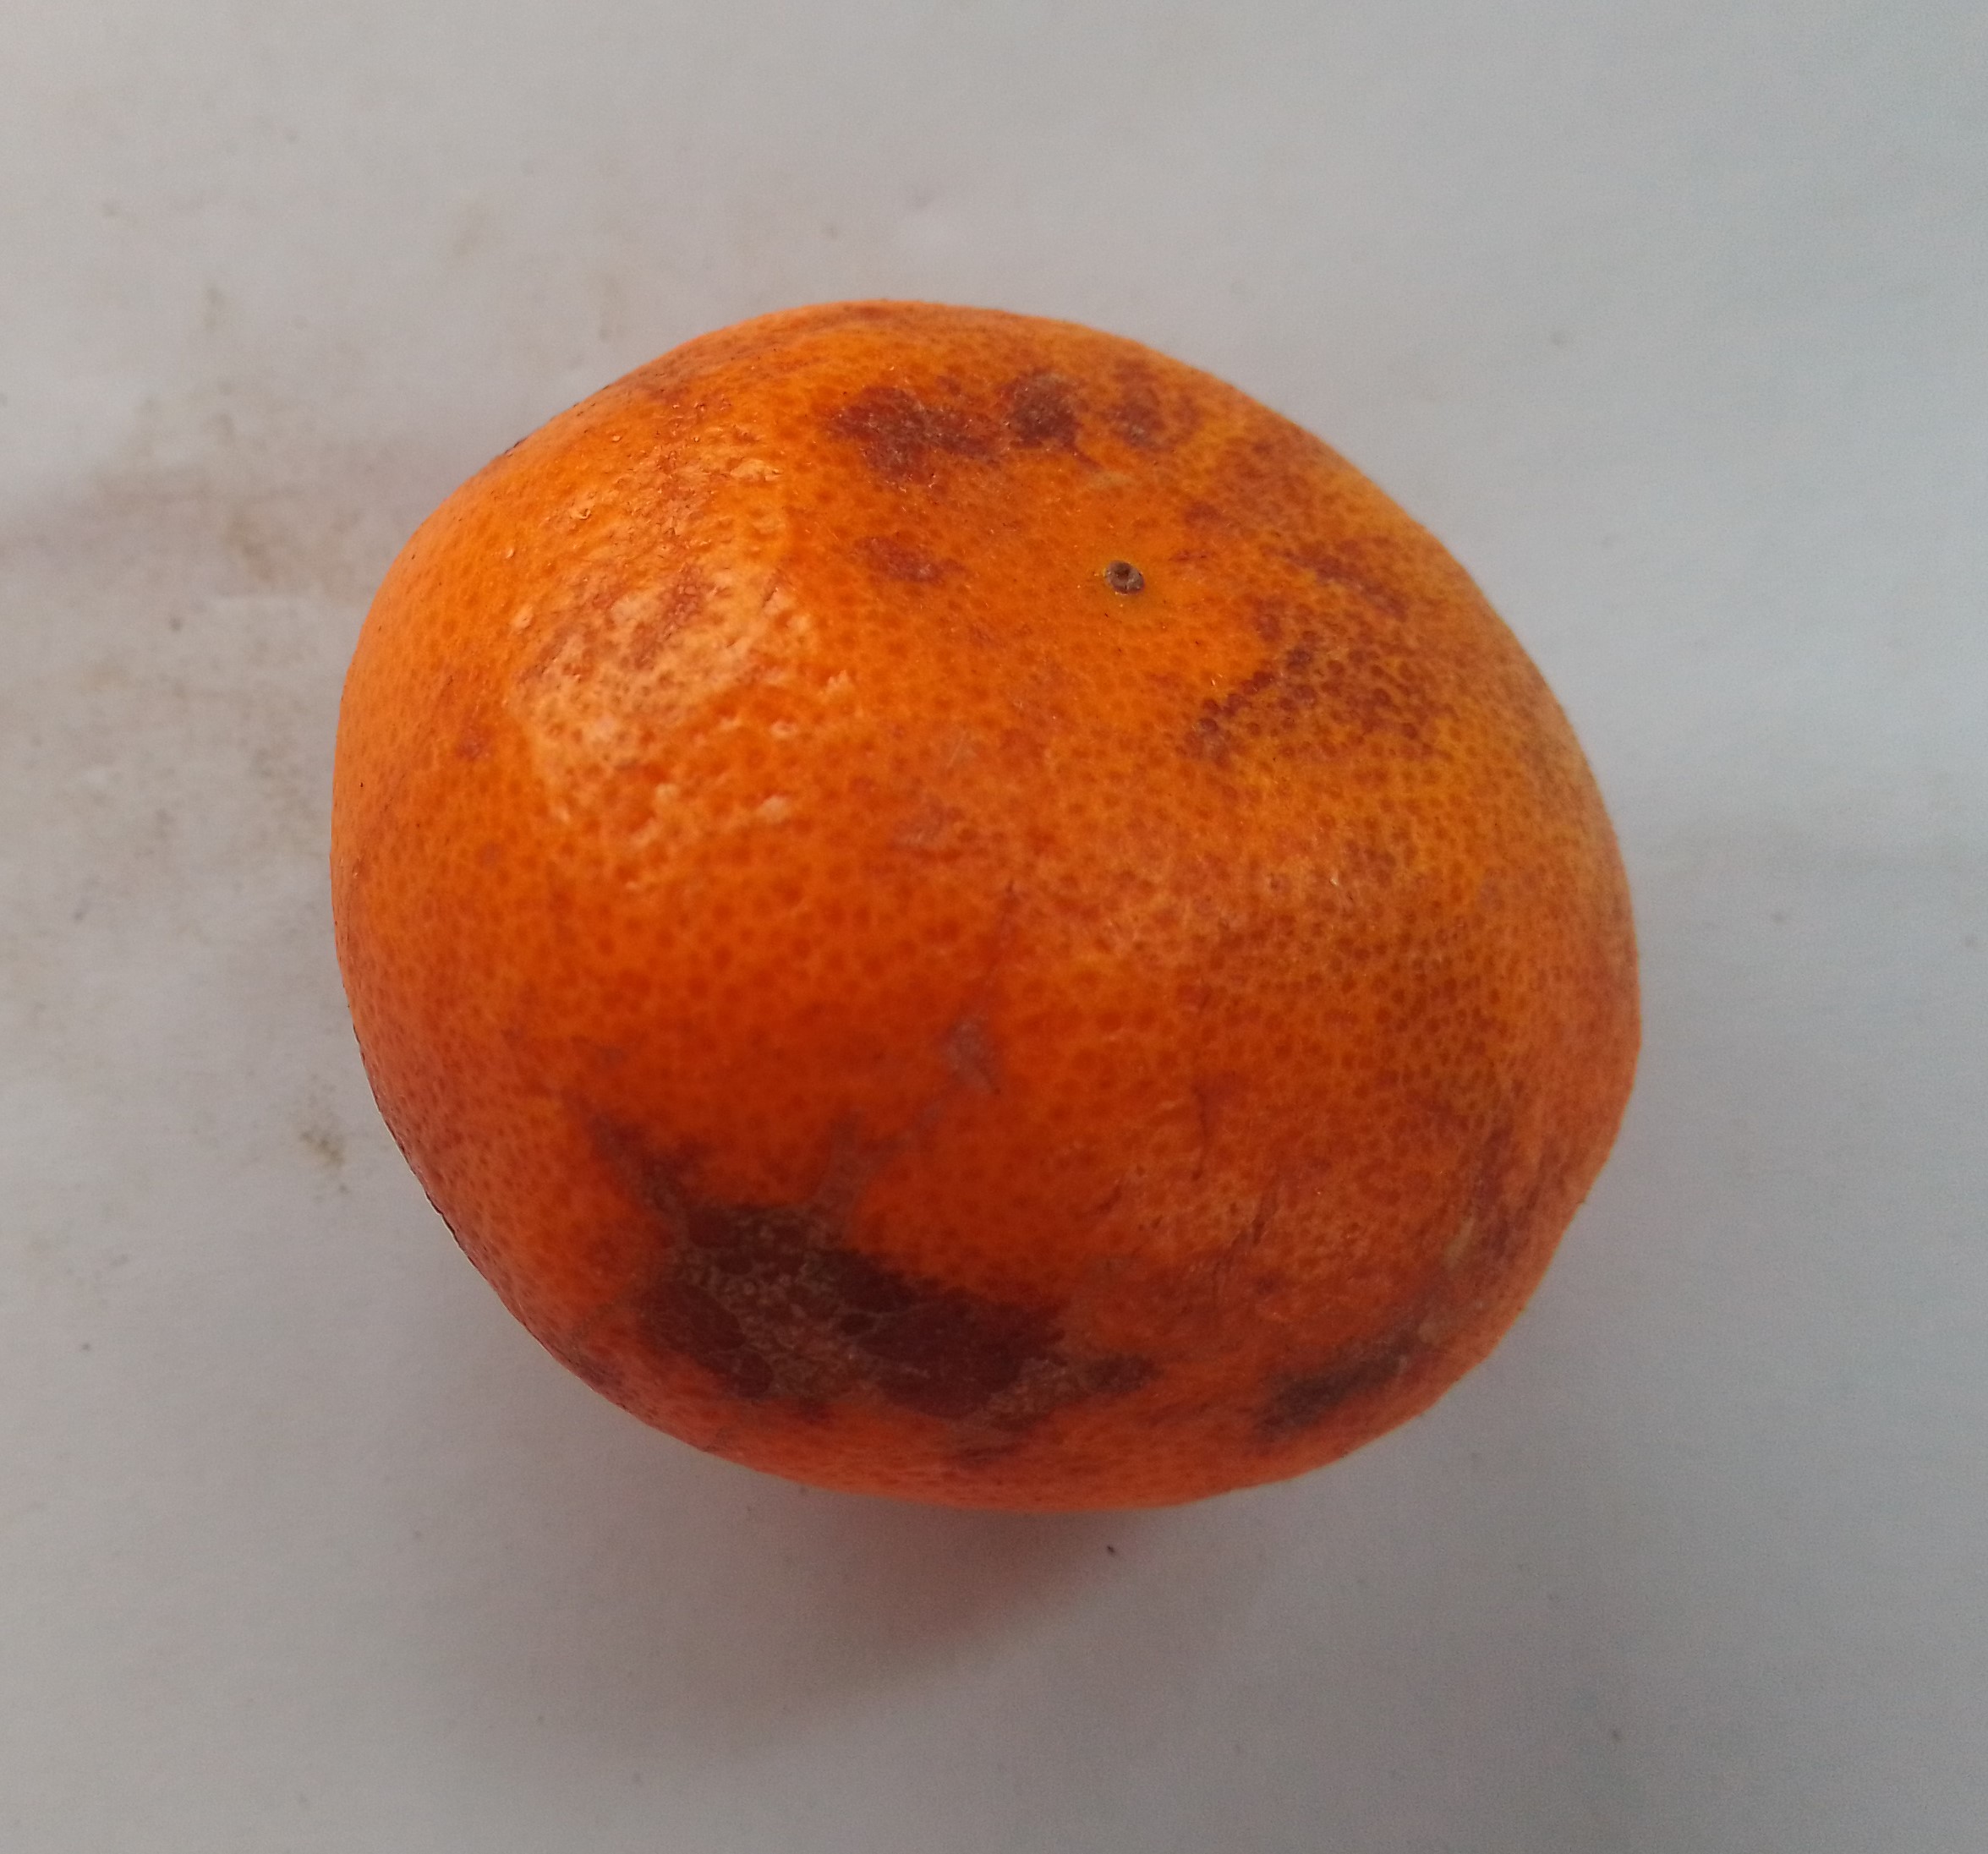
Fruit: orange
Condition: rotten